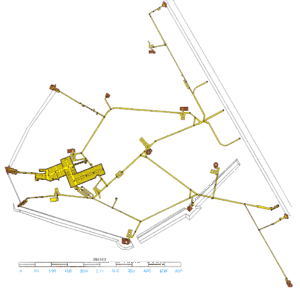
Fort Eben-Emael
Fort Eben-Emaels layout
Eben-Emael var en belgisk fæstning mellem Liège og Maastricht i nærheden af Albert kanalen. Det havde en vigtig placering i det belgiske forsvar ved den tyske grænse. Det blev bygget i 1931–1935, og havde ry for at være umuligt at gennemtrænge. Men den 10. maj 1940 landede 78 faldskærmsjægere fra den 7. flyver division oven på fæstningen med svævefly af typen DFS 230. Dagen efter blev de forstærket med det tyske 151. infanteriregiment. Kl. 13.30 den 11. maj overgav fæstningen sig, og 1.200 belgiske soldater blev taget til fange.